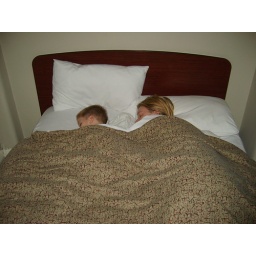
7 mei. Didier en ik sliepen samen in het grootste bed van de kamer.